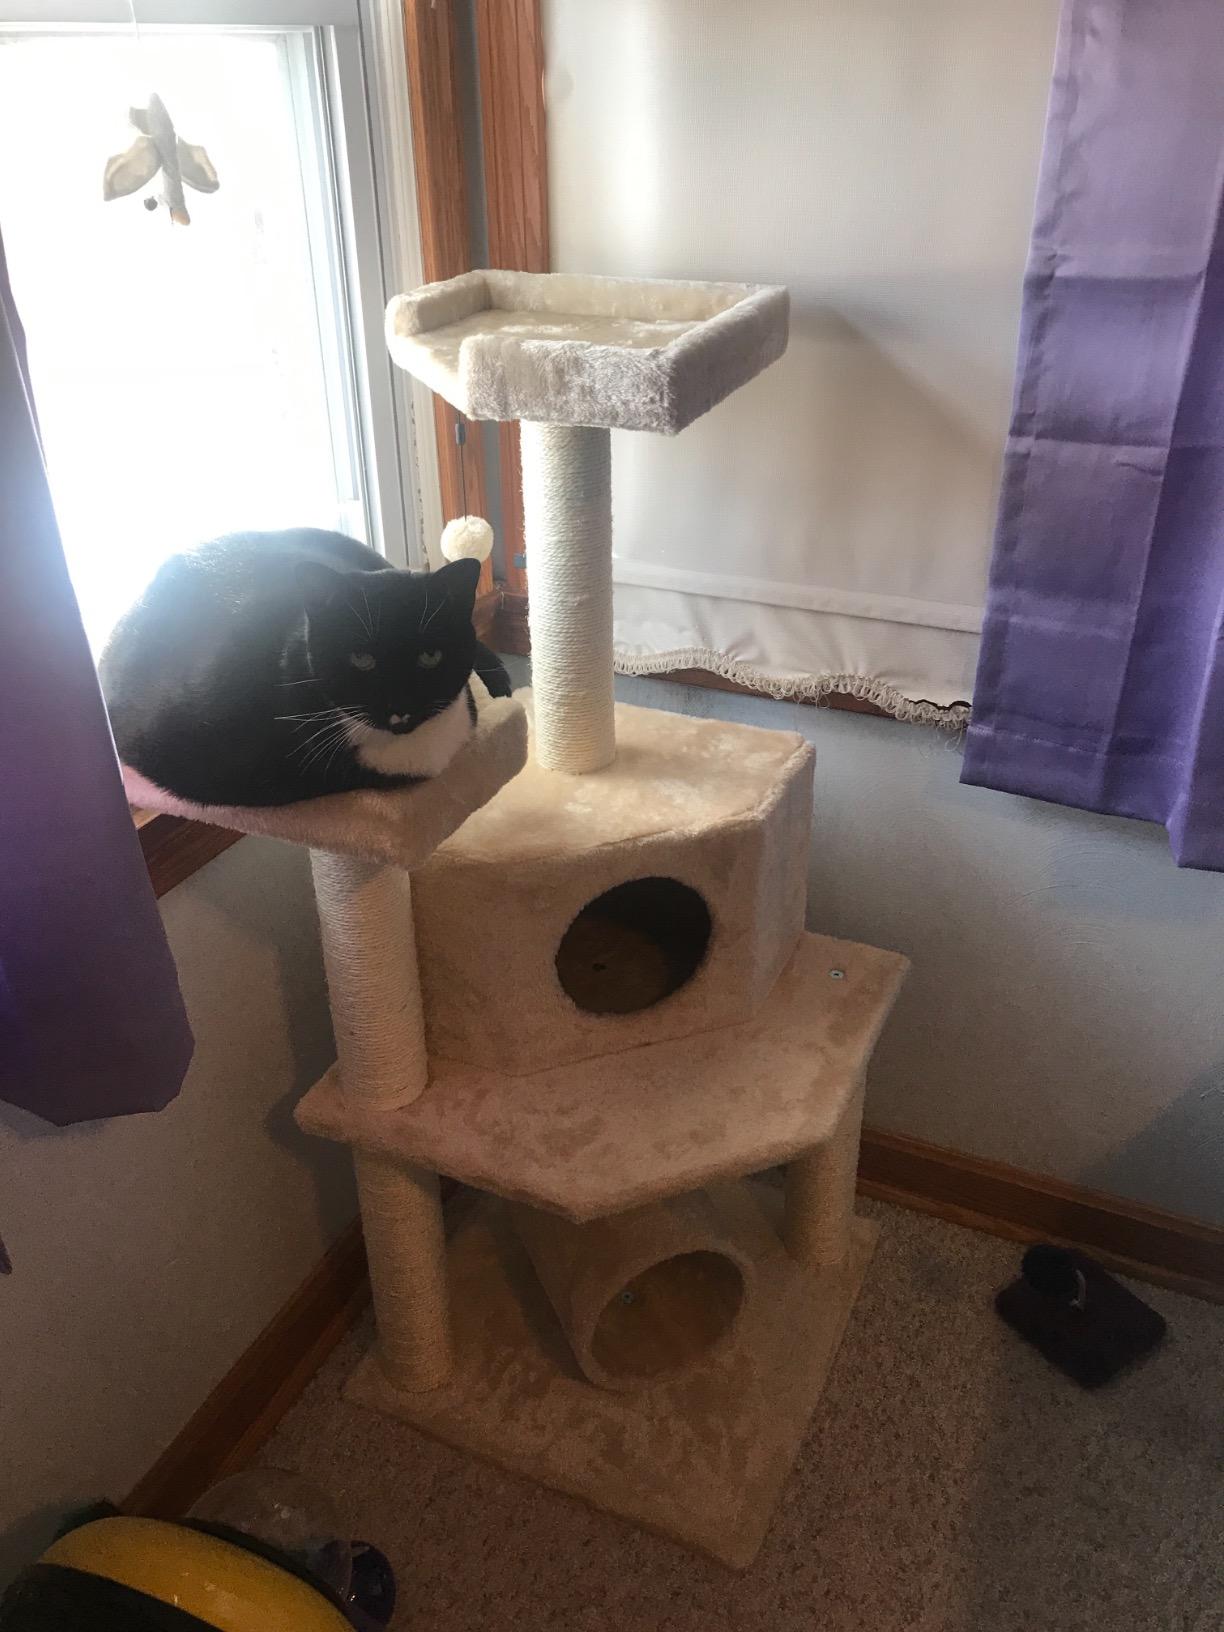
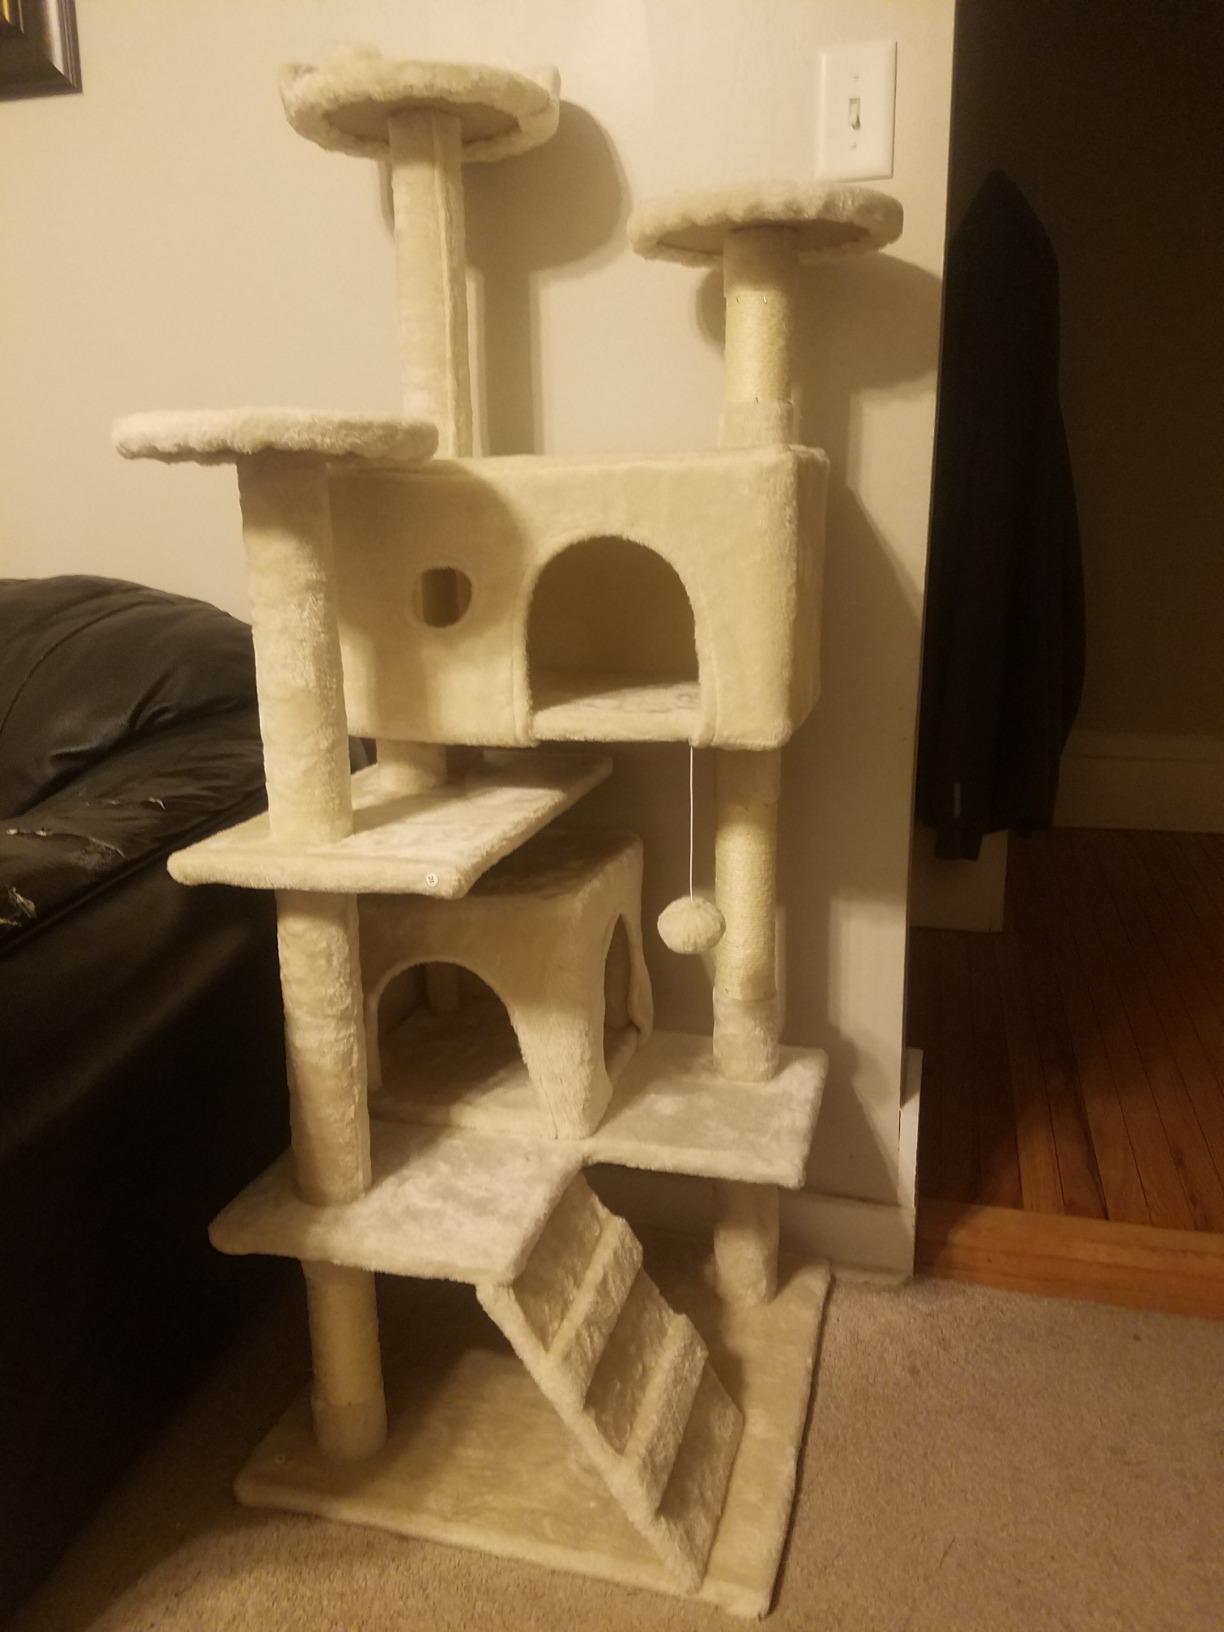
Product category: items_cat tree
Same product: no